Mariah Bell

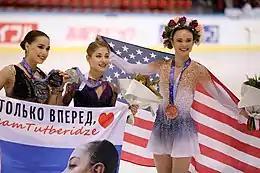
Bell (right) with Alina Zagitova (left) and Alena Kostornaia (middle) at the 2019 Internationaux de France medal ceremony

Having already had Adam Rippon collaborate as a choreographer the previous season, Bell added Rippon as part of her coaching team in addition to having him again choreograph her short program, this time to Britney Spears music on Rippon's recommendation. Starting her season on the Challenger series at the 2019 CS Nebelhorn Trophy, Bell placed first in both segments to win the event, her first international gold medal.